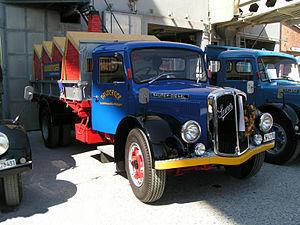
Saurer AG est une entreprise suisse fabriquant des machines textiles, auparavant aussi constructeur de camions et autobus.